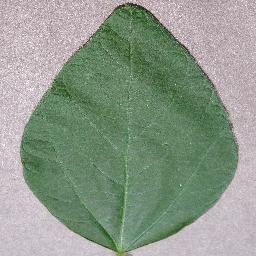
Label: Soybean___healthy